Jack Webb

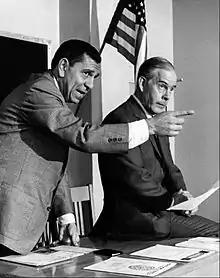
Webb with Harry Morgan in "Dragnet 1968"

Webb was a stickler for attention to detail. He believed viewers wanted "realism" and tried to give it to them. Webb had tremendous respect for those in law enforcement. He often said, in interviews, that he was angry about the "ridiculous amount" of abuse to which police were subjected by the press and the public. Webb was also impressed by the long hours, the low pay, and the high injury rate among police investigators of the day, particularly in the LAPD, which had by then acquired a notorious reputation for jettisoning officers who had become ill or injured in the line of duty; in Webb's book, "The Badge", one of Erwin Walker's victims, LAPD detective Lt. Colin Forbes, was among those whose experiences were so noted.